Téléchat

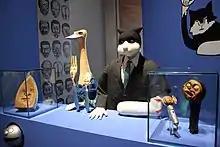
Téléchat puppets on display at Bibliothèque nationale de France (BnF)

Téléchat is a Franco-Belgian French-language children's television series created by Roland Topor and Henri Xhonneux. The series aired on France 2 as a segment of "Récré A2", and ran for 234 episodes between 1983 and 1986. A satire of news broadcasting, the series centers around a TV news program presented by two anthropomorphic puppets—Groucha, a cat, and Lola, an ostrich. Many objects in their studio are also anthropomorphic and have the ability to talk. The series was later rebroadcast on France 5 in the 1990s, and on Arte in the 2010s. In Belgium, the series premiered first on RTBF1's Lollipop strand, on 19 September 1983. It also received an English dub under the name of Telecat which aired on TCC in the United Kingdom. "Téléchat" has received many awards.